Rita MacNeil

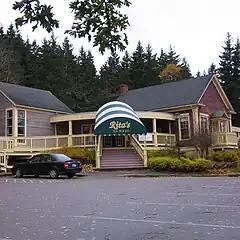
Rita's Tea Room in Big Pond, Nova Scotia

More successful was Rita's Tea Room, which opened in 1986. Originally a one-room schoolhouse where she lived, it was expanded in 1993 to include the foyer, gift shop, kitchen, and additional rooms. In later years MacNeil performed summer concert series in the tea room, which included dinner and a show. Upon her death, her former bandmates continued to perform shows during the summer months.